Maine Black Bears men's ice hockey

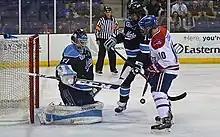
The Black Bears playing against UMass Lowell in 2014

The program continued to struggle under Red Gendron; the Black Bears have posted just two winning seasons since 2012, and in 2014–15, they finished dead last in the Hockey East standings, with an abysmal 8-24-6 overall record, their worst season since 1982. In April 2017, Jay Leach announced his retirement from the program. Coach Guite replaced him as associate head coach. That July, the program hired former Maine goaltender Alfie Michaud as assistant coach. In the 2017–18 season, the team began to make progress, posting an 18-16-4 record, including a nine-game unbeaten streak. The team's overall record fell back slightly to 15-17-4 in the 2018–19 season, but their Hockey East conference record climbed to 11-9-4, good for sixth place out of eleven teams. The following season saw the most successful campaign of Gendron's tenure. The team was picked to finish 8th in Hockey East play, and the season opener resulted in a 7–0 loss at Providence, the worst season-opening loss in program history. However, despite the poor start, the team exceeded its meager expectations; backed by goaltender Jeremy Swayman, the Black Bears managed to finished the regular season with an 18-11-5 record (12-9-3 HEA), finishing 4th in the league and earning home ice in the Hockey East quarterfinals for the first time since 2012. However, on March 12, 2020, the NCAA hockey season was cancelled due to the COVID-19 pandemic. Gendron was named Hockey East Coach of the Year; Swayman was named Hockey East Player of the Year and the Mike Richter Award as the nation's top goaltender, becoming the first Black Bear to earn the award.